Bentley Bentayga

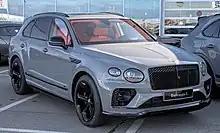
Bentley Bentayga S (V8)

In May 2021, Bentley released the Bentayga S, which is at the fourth model of the line-up, joining the plug-in hybrid, the standard V8, and the W12-powered Speed. According to Bentley, the S variant has a more "aggressively styled" design. The Bentayga S is equipped with a different 22-inch wheels, a larger rear spoiler, black lower-body panels, tinted light clusters, and black oval sports exhaust.